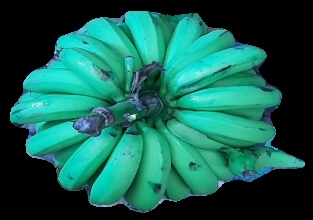
Variety: pachbale
Grade: grade2